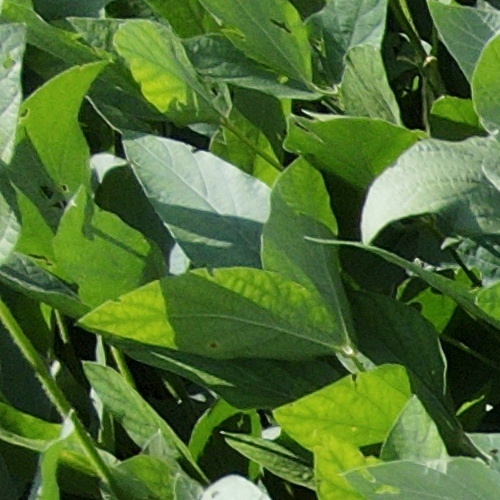
Label: Caterpillar